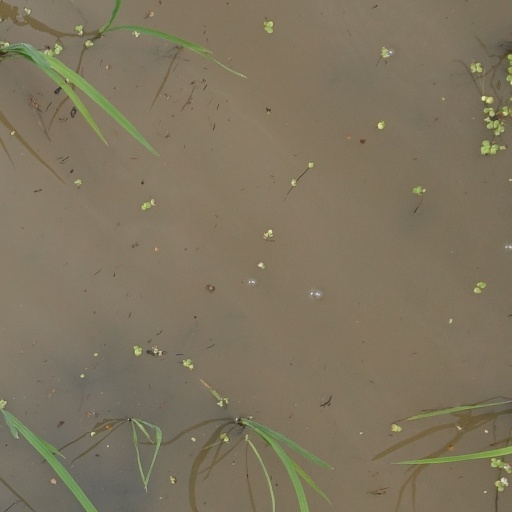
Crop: rice